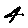
Label: 4